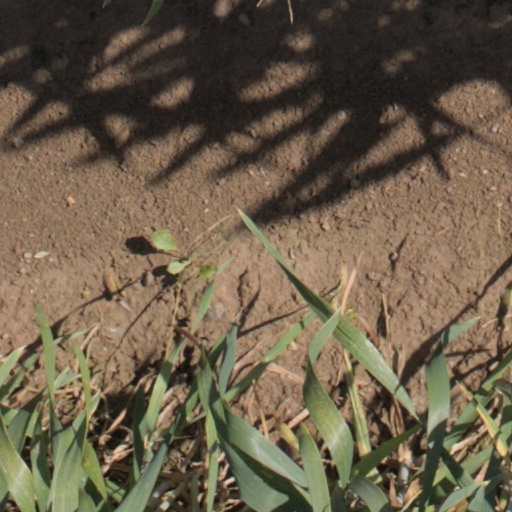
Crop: wheat